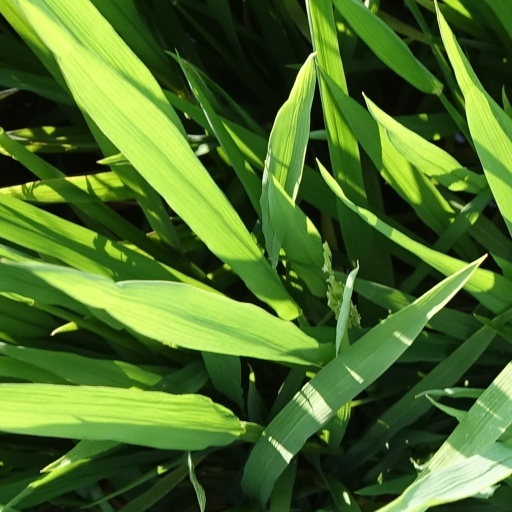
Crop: rice